Huron Central Railway

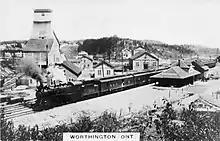
Worthington 1920. The mine headframe is visible to the left and the low-slung CPR station to the right.

With the new mainline still under construction, the Algoma Branch went disused until 1888, when it was brought up to standard and finally extended to Sault Ste. Marie, Ontario, with a symbolic "meeting in the middle" of eastbound and westbound trains at Whitefish in 1889. Around the same time, the CPR acquired the financially struggling Minneapolis, St. Paul and Sault Ste. Marie Railroad (MStP&SSM) through intermediaries. The MStP&SSM line had been extended up to Sault Ste. Marie, Michigan, and it and the CPR had jointly funded the construction of the Sault Ste. Marie International Railroad Bridge in 1887. This would provide a connection point with American railways in the Midwest, access to Sault Ste. Marie's industries, and the opportunity to open up the North Shore of Lake Huron to increased European settlement and natural resource extraction. Much like in other areas of Canada, townships were quickly surveyed and lots sold either to natural resource interests or to prospective settlers, including Québécois, Scots, and Finns. New or refounded settlements, concentrated heavily toward the east end of the line near Sudbury, sprung up along the line, including: